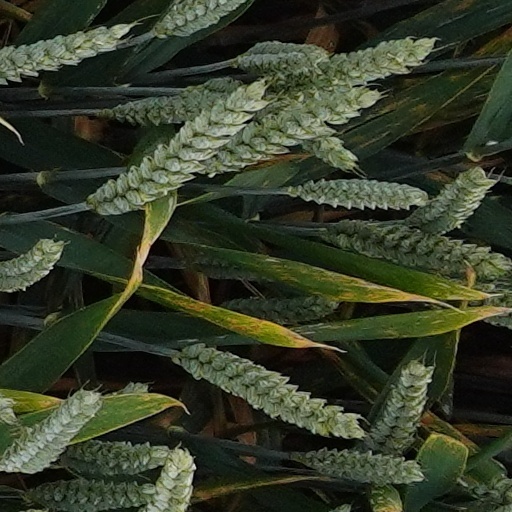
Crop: wheat